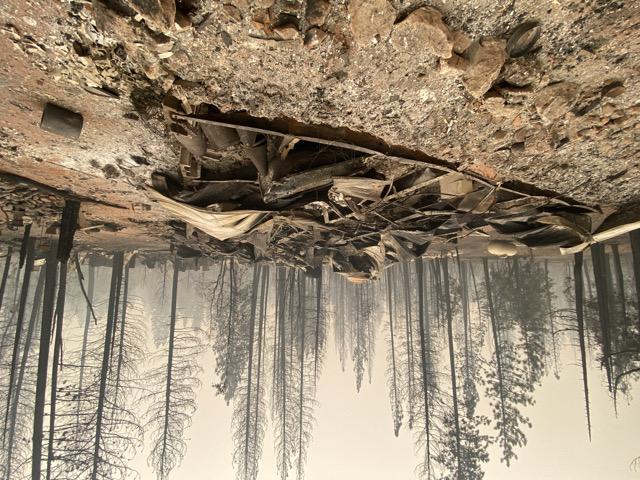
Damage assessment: destroyed